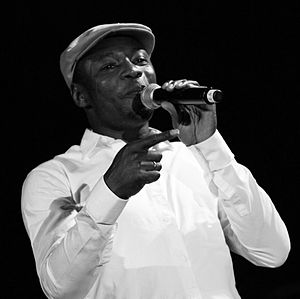
MC Solaar
MC Solaar optræder ved jazzfestivalen Cinq Continents i Marseille, juli 2009
Claude M'Barali er en rapper fra Frankrig, der optræder under sit kunstnernavn Mc Solaar.